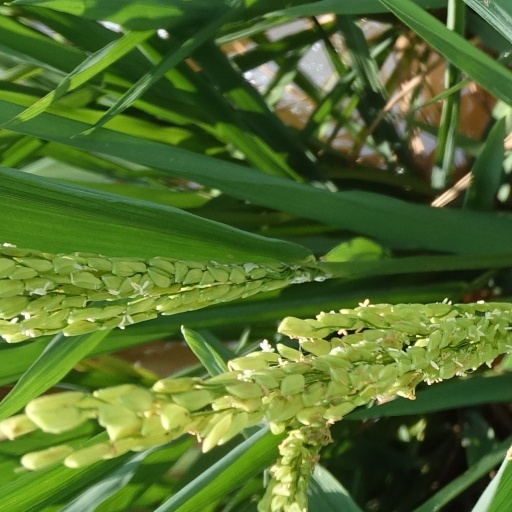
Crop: rice